Unakoti

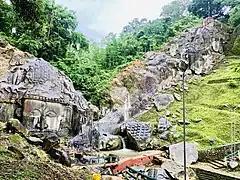
The rock wall

Unakoti or Subrai Khung is a sculptural emblem and ancient Shaivite place that hosts rock carvings, figures and images of gods and goddesses. The bas relief sculptures at Unakoti are on stylistic grounds ascribed to 7th to 9th century CE, to the period of Pre- Manikya rule. The rock art was patronised by Deva Dynasty of Sri Bhumi in Samatata. The only inscription at Unakoti is on the other Chaturmukhalinga image, consisting of a couple of records in Bengali Characters of the 11th to 12th century CE, which mentions one SriJayadeva, probably a pilgrim.